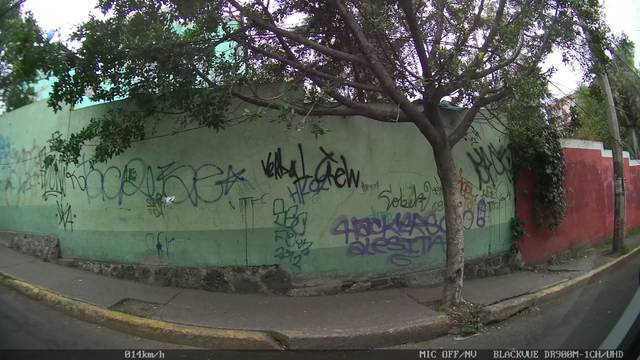
Region: Mexico
Coordinates: 19.342, -99.103